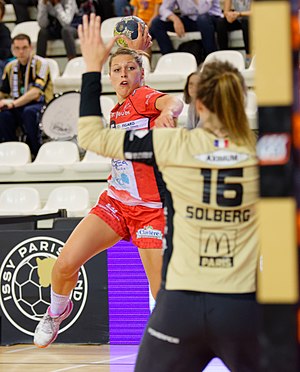
Chloé Bouquet
Bouquet i 2017
Chloé Bouquet er en kvindelig fransk håndboldspiller som spiller for ESBF Besançon og Frankrigs kvindehåndboldlandshold, siden 2019.